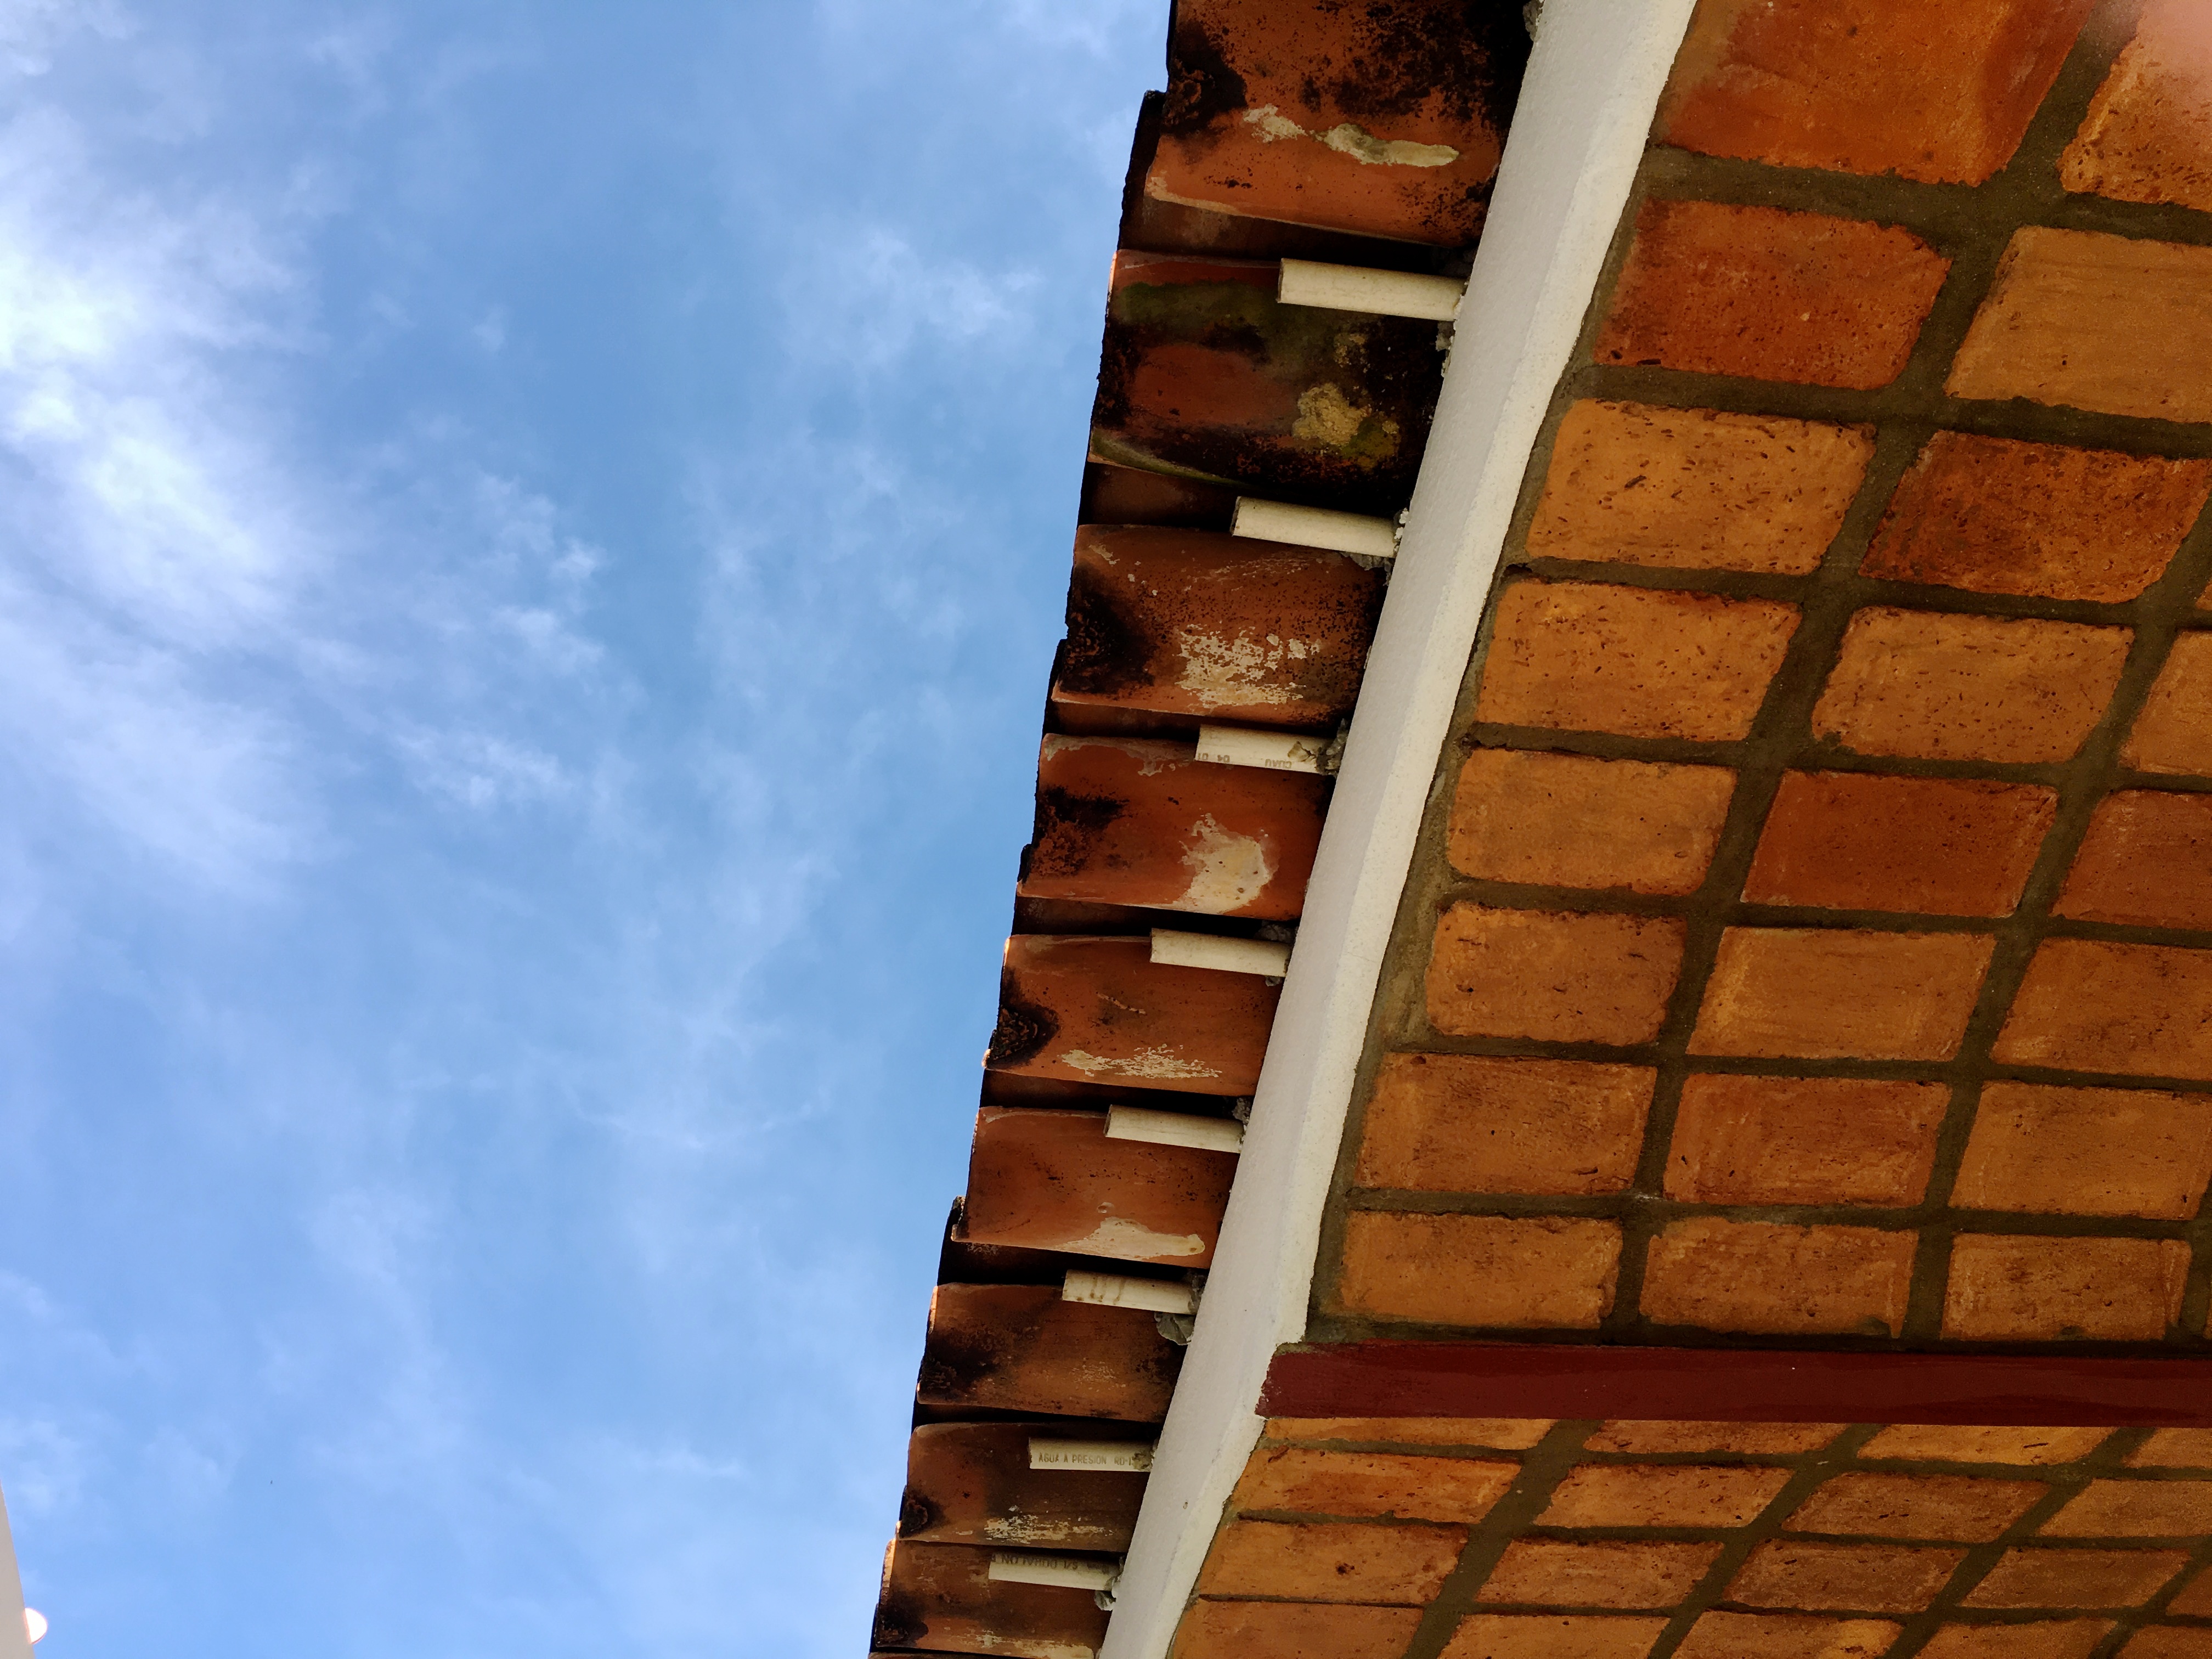
wood, sunlight, roof, wall, line, reflection, color, facade, blue, brick, stairs, shape, outdoor structure